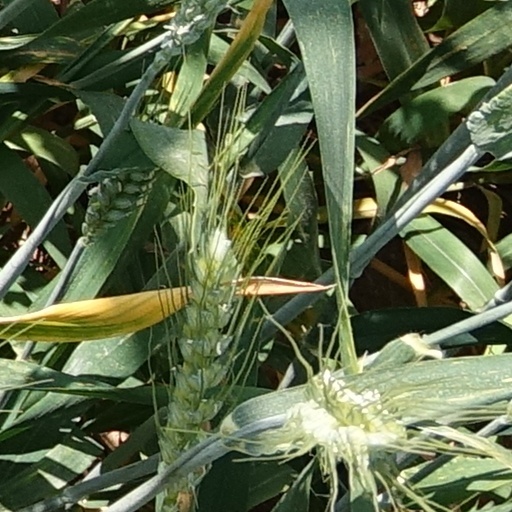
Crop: wheat